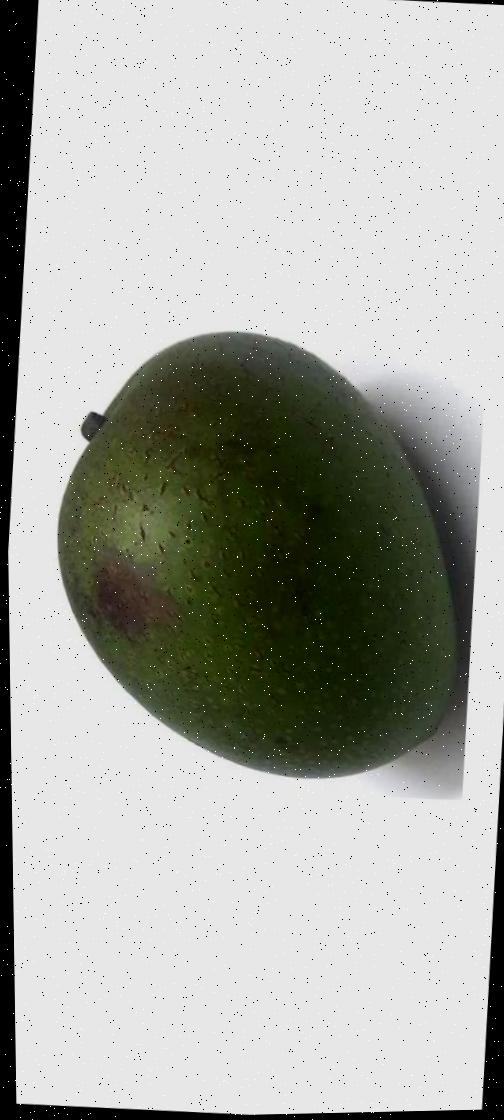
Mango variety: Ashshina Zhinuk